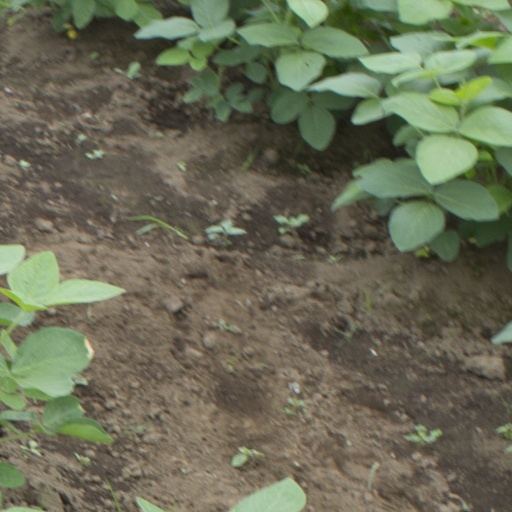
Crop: soybean